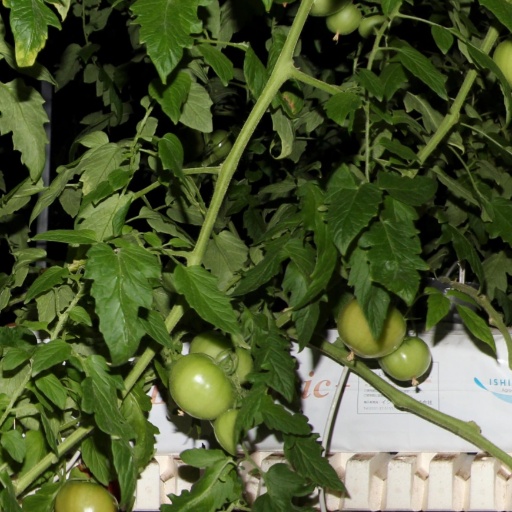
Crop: tomato